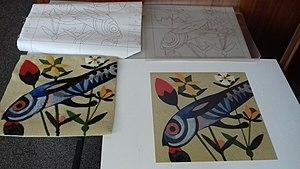
Le lissier réalise un calque d'après modèle, à partir duquel il dessine un transfert qui comporte les lignes des motifs, les passages de couleur, les annotations techniques. Ensuite, il peut passer au tissage de la tapisserie. This media was taken during the workshop of the 21 September 2018 at the Mobilier national, supported by Wikimédia France. English
Au sens premier, le mot calque désigne la reproduction d'un dessin obtenu en calquant l'original. Par extension, on appelle papier calque le support du calque. En particulier, le mot est employé dans les domaines suivants :